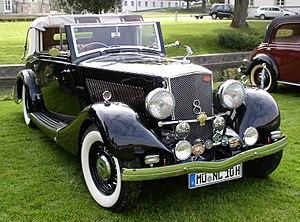
Railton était une marque de voitures anglaises fabriquées par la Fairmile Engineering Company de Cobham, Surrey entre 1933 et 1940. Il y eut une tentative de faire revivre la marque par une nouvelle société entre 1989 et 1994 à Alcester, Warwickshire.